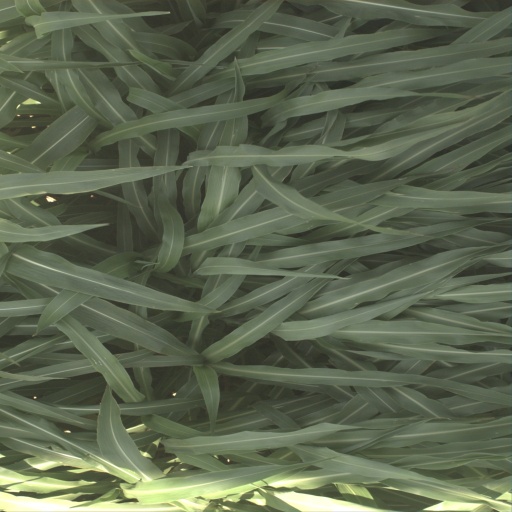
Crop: sorghum